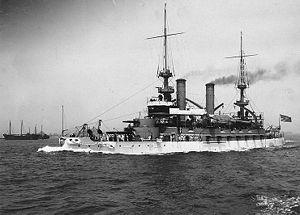
La classe Kearsarge est une classe de deux cuirassés de 1ʳᵉ classe construits pour l'US Navy au début du XXᵉ siècle. Ils participent au voyage autour du monde de la Grande flotte blanche, étant les plus vieux navires de l'escadre. Ils ne participent à aucun engagement majeur de la Première Guerre mondiale.